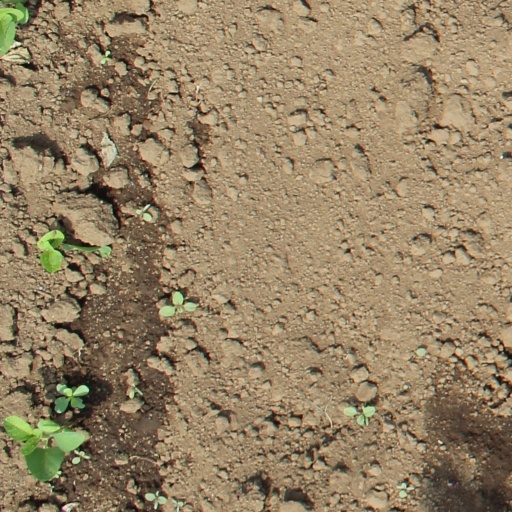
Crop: soybean